Trial of Scot Peterson

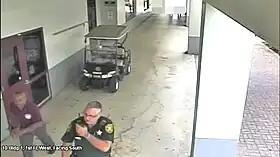
Peterson outside Marjory Stoneman Douglas High School during the 2018 shooting

Scot Peterson is an American former sheriff's deputy who was involved in the events of the 2018 high school shooting incident at Marjory Stoneman Douglas High School in the Broward suburban town of Parkland, Florida. At the time of the shooting, he was a Broward County Sheriff's Office deputy sheriff.